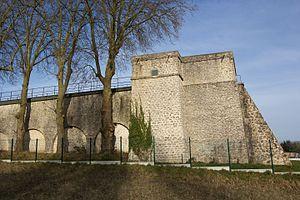
L'aqueduc de la Vanne à Villabé - Siphon au dessus de l'Essonne / Villabé / Essonne / France
Villabé est une commune française située à trente et un kilomètres au sud-est de Paris dans le département de l’Essonne en région Île-de-France. Délimité au sud et à l'est par le dernier méandre de l'Essonne avant sa confluence avec la Seine, entre l'extrémité est du plateau agricole du Hurepoix et la vallée de la rivière, le territoire de la commune s'inscrit dans un paysage de transition qui a longtemps structuré l'activité humaine de ses habitants.